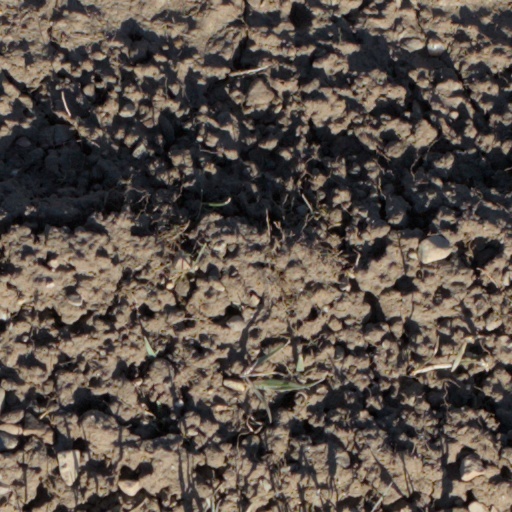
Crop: wheat